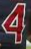
Number: 4